BMW R75

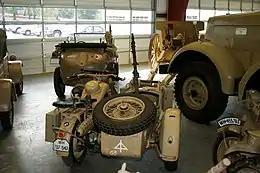
Rear of a desert camouflage BMW R75 motorcycle with spare wheel on the back of the sidecar (museum)

The BMW R75 is a World War II-era motorcycle and sidecar combination produced by the German company BMW. The BMW R75 stands out by its integral two-wheel drive design, with drive shafts to both its rear wheel and the third side-car wheel, from a locking differential, as well as a transfer case offering both road and off-road gear ratios, through which all forward and reverse gears worked. This made the R75 highly manoeuvrable and capable of negotiating most surfaces. A few other motorcycle manufactures, like FN and Norton, offered optional drive to sidecars.